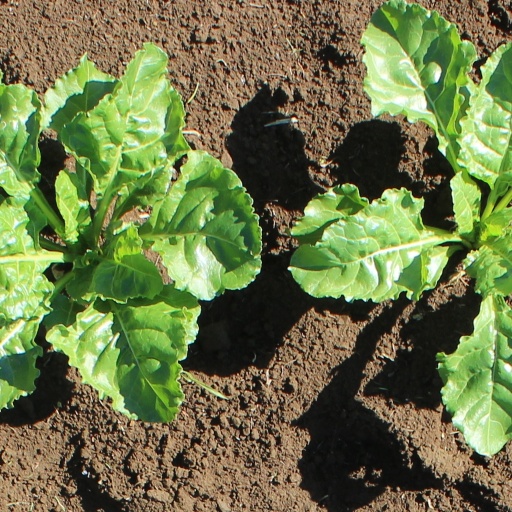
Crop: sugar beet